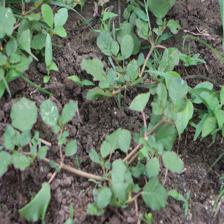
Label: BroadLeafWeed